Naval artillery

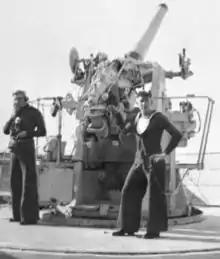
Gunners with a high angle QF 4-inch MK V gun on c. 1940.

As battle ranges were pushed out to an unprecedented , the distance was great enough to force gunners to wait for the shells to arrive before applying corrections for the next salvo. A related problem was that the shell splashes from the more numerous smaller weapons tended to obscure the splashes from the bigger guns. Either the smaller-calibre guns would have to hold their fire to wait for the slower-firing heavies, losing the advantage of their faster rate of fire, or it would be uncertain whether a splash was due to a heavy or a light gun, making ranging and aiming unreliable. Italian naval architect Vittorio Cuniberti first argued for the concept of an all-big-gun battleship in 1903, proposing an "ideal" future British battleship of , with a main battery of a dozen 12-inch guns in eight turrets, 12 inches of belt armour, and a speed of .